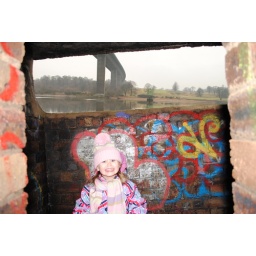
looking through random building out under erskine bridge